Extreme Rules (2016)

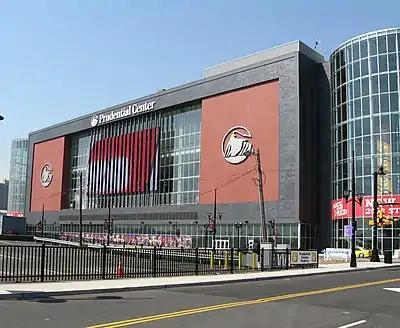
The event was held at the Prudential Center in Newark, New Jersey.

Extreme Rules was an annual professional wrestling event produced by WWE since 2009. The concept of the event was that it featured various matches that were contested under hardcore rules and generally featured one Extreme Rules match. The defunct Extreme Championship Wrestling promotion, which WWE acquired in 2003, originally used the "extreme rules" term to describe the regulations for all of its matches; WWE adopted the term, using it in place of "hardcore match" or "hardcore rules". The 2016 Extreme Rules event was the eighth Extreme Rules. The event was originally scheduled for May 1, 2016, at the Allstate Arena in Rosemont, Illinois (which would have been the third Extreme Rules held there after 2012 and 2015); however, on February 23, it switched dates and venues with Payback. As a result, Extreme Rules took place on May 22, 2016, at the Prudential Center in Newark, New Jersey. The event aired on pay-per-view (PPV) worldwide and was livestreamed on the WWE Network. Tickets went on sale on February 26 through Ticketmaster.